Taman Connaught

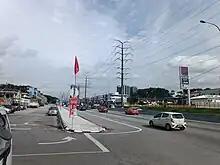
Taman Connaught is being separated by East-West Link Highway

Taman Connaught is a residential township in Cheras, in southeastern Kuala Lumpur, Malaysia.